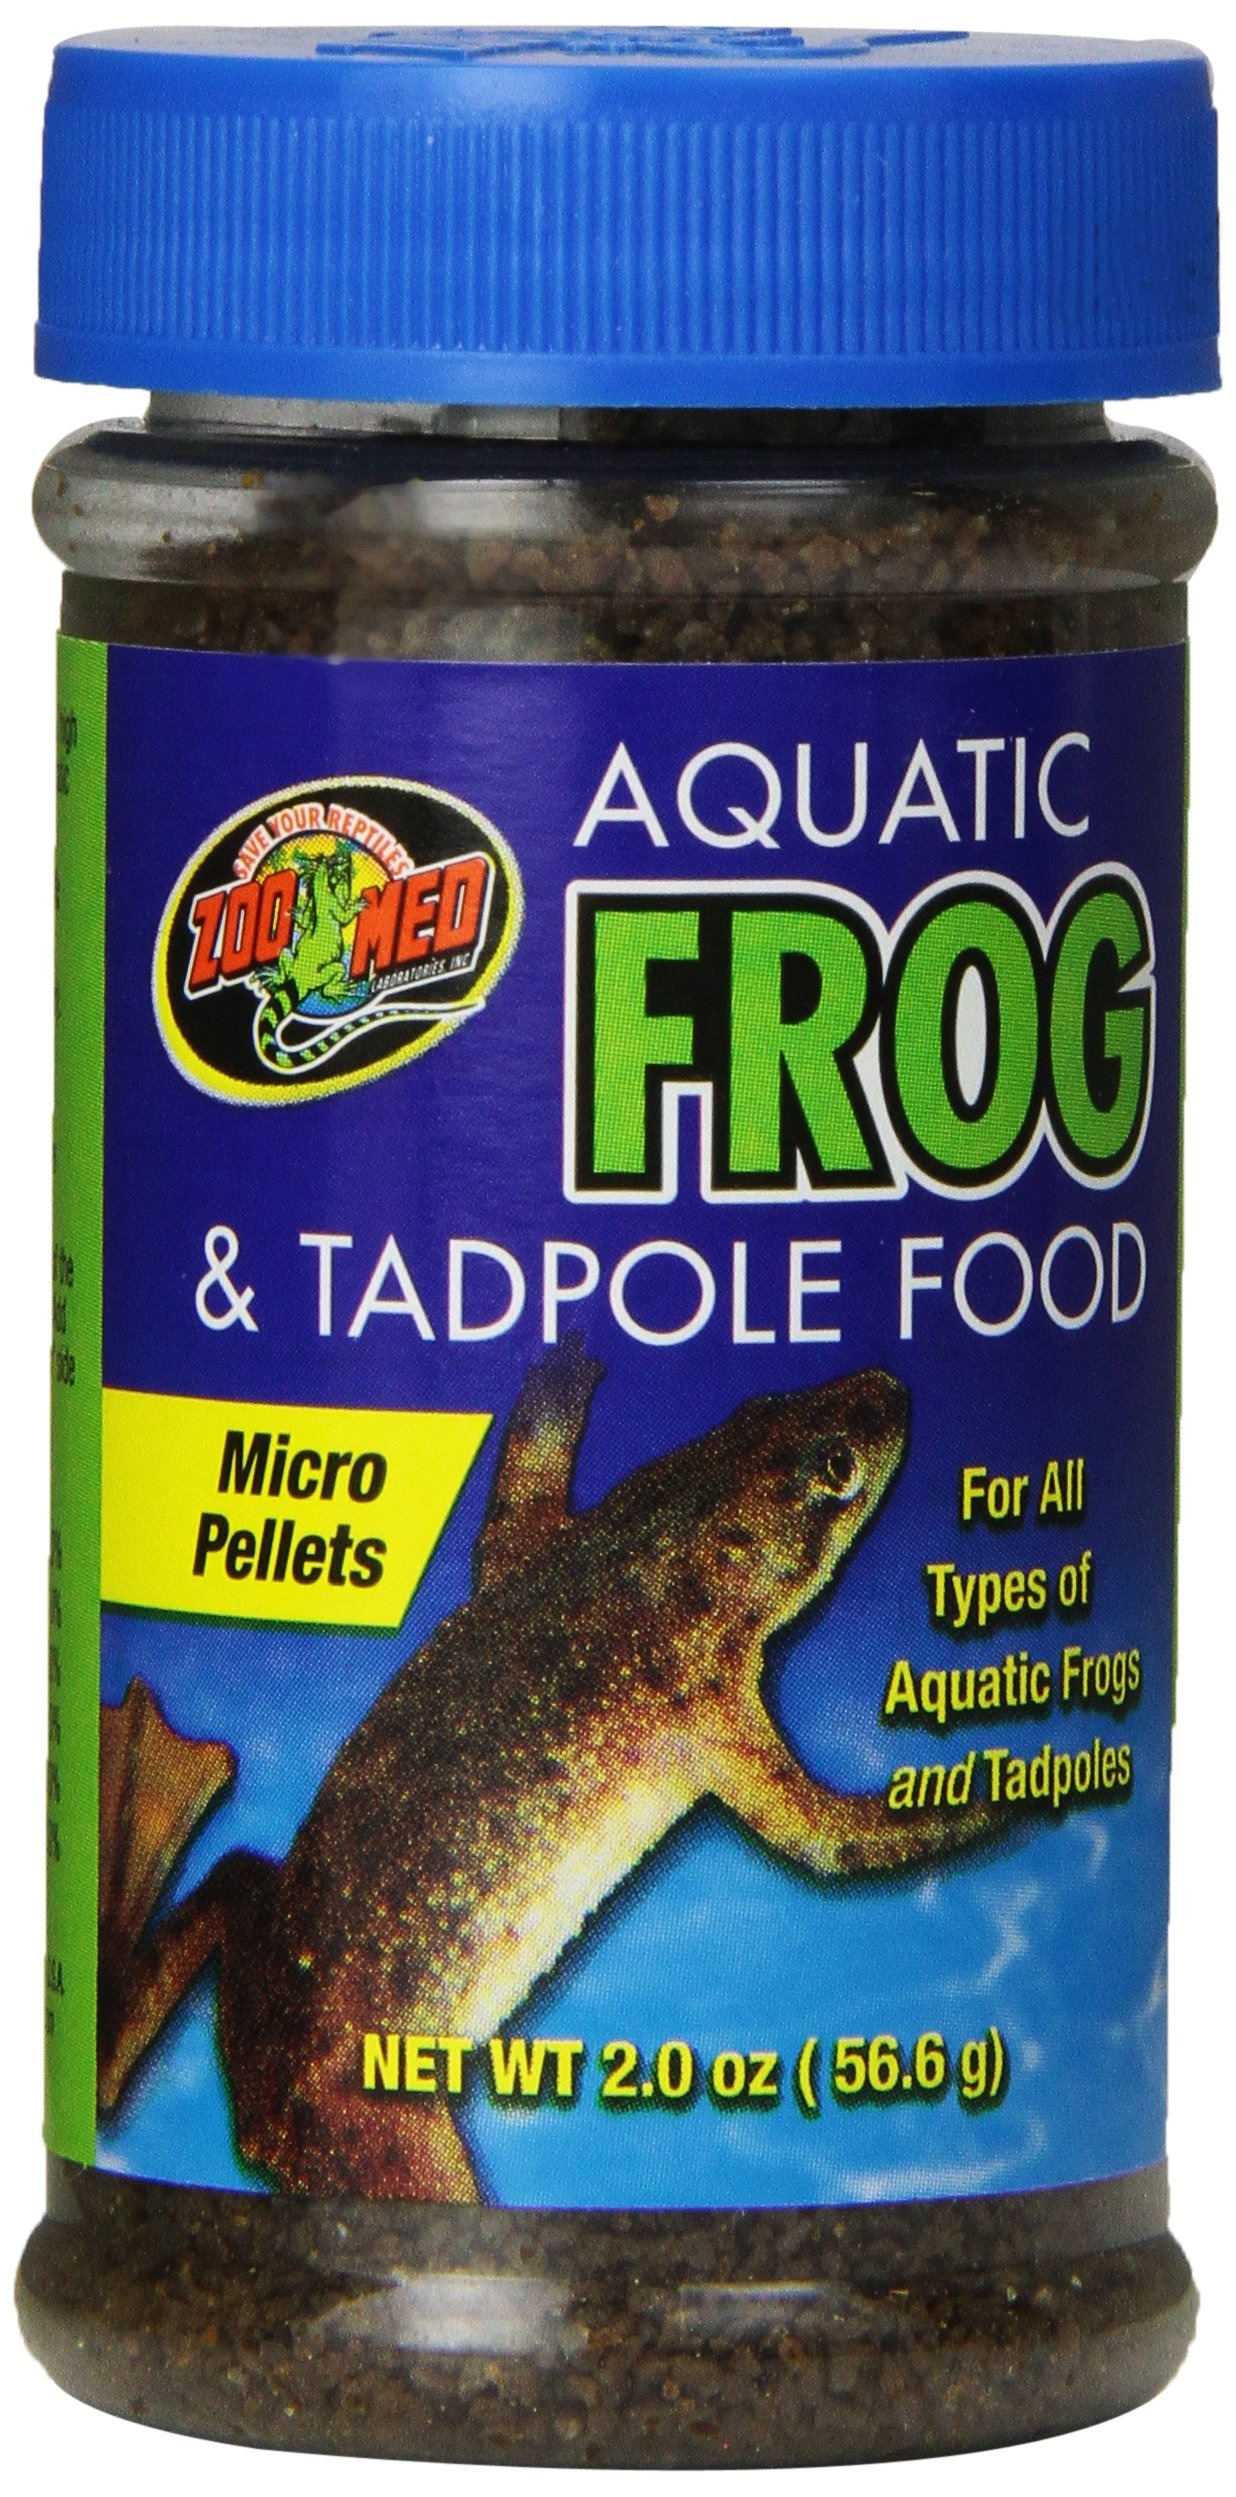
Item Name: Zoo Med Aquatic Frog and Tadpole Food, 2 Ounce
Bullet Point 1: Sinking pellet
Bullet Point 2: For all aquatic frogs and tadpoles
Bullet Point 3: Made in USA
Value: 1.0
Unit: Count

Price: 7.365